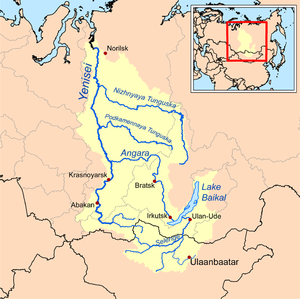
L'Ienisseï est un fleuve de Sibérie, en Asie, le plus grand de tous ceux qui se jettent dans l'océan Arctique. Il se forme en république autonome de Touva de la confluence du Grand Ienisseï et du Petit Ienisseï, le premier né sur le flanc sud des monts Saïan par 97° 30' E et 52° 20' N et le second issu des marais quelques kilomètres à l'ouest du lac Khobso-Gol au nord-ouest de la Mongolie. Son bassin jouxte à l'est celui de la Léna et à l'ouest celui de l'Ob.
Alors que les principales puissances de l'Axe cimentaient leur alliance militaire en déclarant conjointement la guerre aux États-Unis avant le 11 décembre 1941, les Japonais proposèrent un arrangement territorial clair du continent asiatique aux deux principales puissances européennes de l'Axe. Le 15 décembre, ils présentèrent aux Allemands un projet de convention militaire qui délimitait le continent asiatique en deux « sphères opérationnelles » distinctes séparée par une ligne situé le long du méridien de longitude 70ᵉ est, depuis l’estuaire de l'Ob dans l'Arctique, se dirigeant vers le sud jusqu’à l’est de Khost en Afghanistan et se dirigeant vers l’océan Indien juste à l’ouest de Rajkot en Inde, afin de séparer le Lebensraum allemand et le Spazio vitale italien de l’Empire du Japon, après que l’Union soviétique eut été défaite par le Troisième Reich.
La Toungouska Pierreuse est une rivière sibérienne longue de 1 865 km. C'est un affluent de l'Ienisseï en rive droite. Tout son cours est situé en Russie.
Alexandre Vassilievitch Koltchak, né le 4 novembre 1874 à Saint-Pétersbourg et fusillé le 7 février 1920 à Irkoutsk, est un officier de marine russe, océanographe et hydrographe, qui participa ou dirigea plusieurs explorations polaires, pour l’Académie des sciences de Russie. Il se distingue lors du siège de Port-Arthur, pendant la guerre russo-japonaise, notamment en coulant un croiseur japonais. Après la guerre, il est l’un des rénovateurs de la flotte russe et participe à la création de l’état-major général de la marine, l’équivalent de la Stavka. En 1916, du fait de ses actes d’héroïsme et de ses compétences, il devient le plus jeune vice-amiral de la Marine impériale et commande la flotte de la mer Noire.